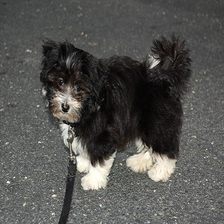
Species: dog
Breed: havanese